Milk churn

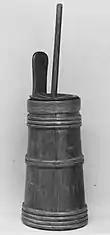
Original type of churn for making butter

A milk churn is a tall, conical or cylindrical container for the transportation of milk. In North America, it is often referred to as a milk can.